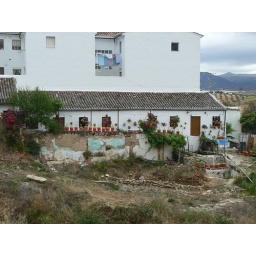
i found it amusing. such a run down fence and such gorgeous flower pots in Ronda Spain. My favourite town.